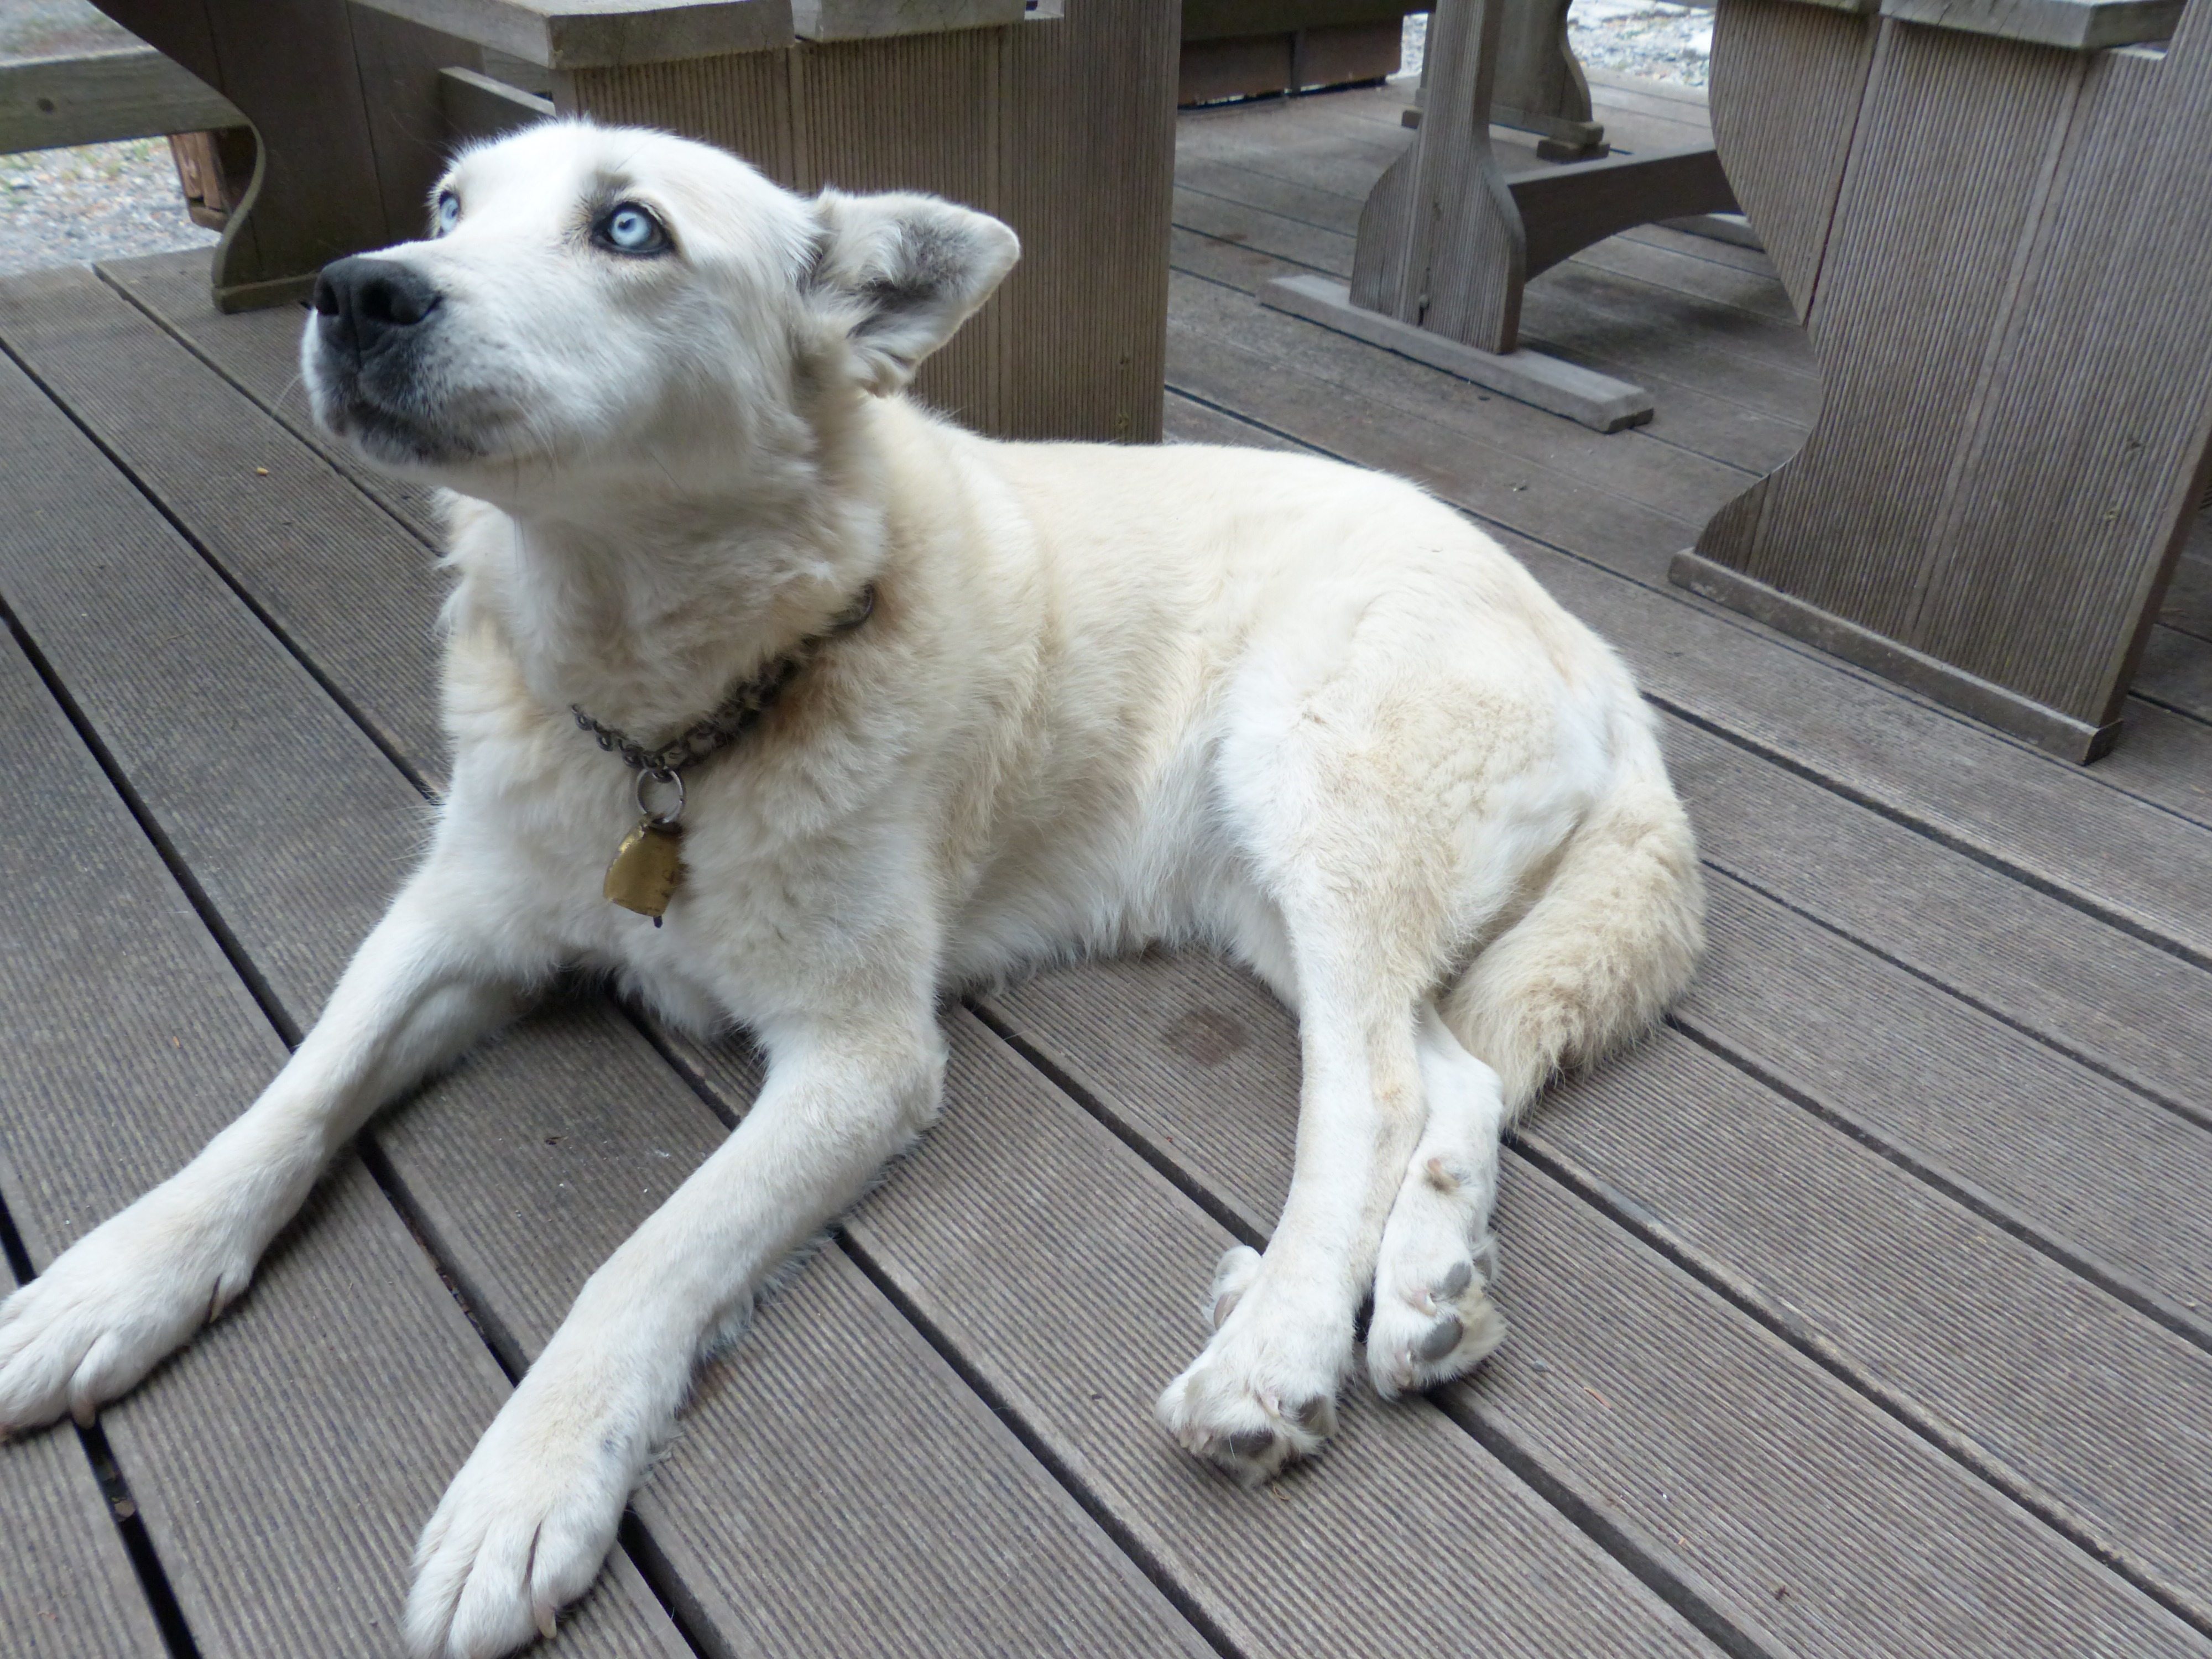
white, dog, animal, fur, mammal, husky, hybrid, vertebrate, dog breed, expectant, hungry, white shepherd, husky mongrel, korean jindo dog, street dog, dog like mammal, wolfdog, dog breed group, dog crossbreeds, great pyrenees, berger blanc suisse, canaan dog, slovak cuvac, kishu, central asian shepherd dog